ALTO (interbank network)

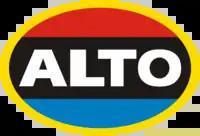
Previous ALTO logo used until 3 October 2015

In 2007, ALTO expanded its business to money transfer operations. In 2009, ALTO developed Mobile Air Time Top Up for all telecommunication providers in Indonesia.